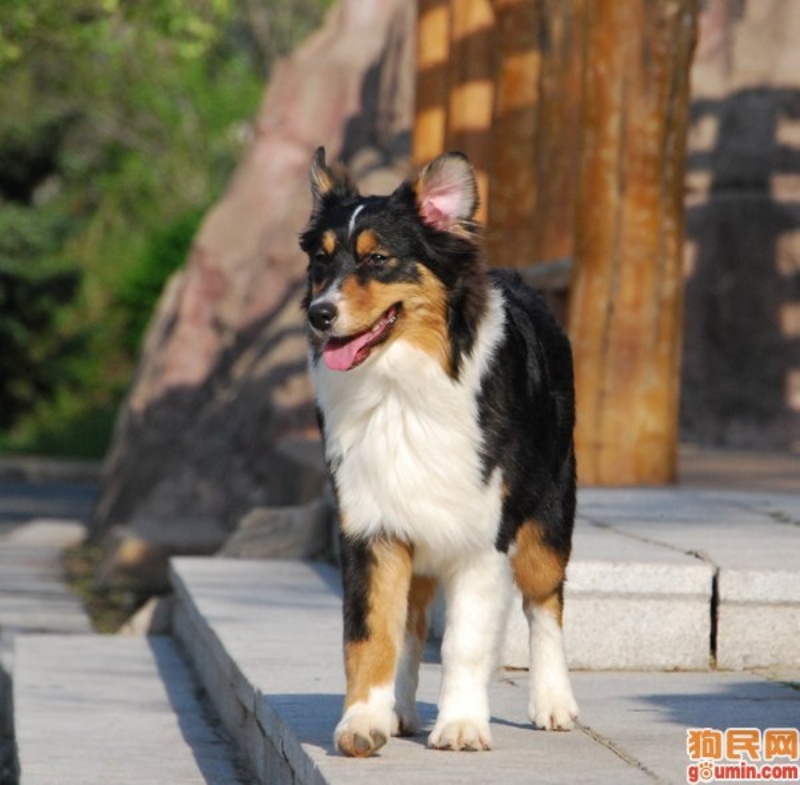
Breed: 245-n000098-Australian_Shepherd